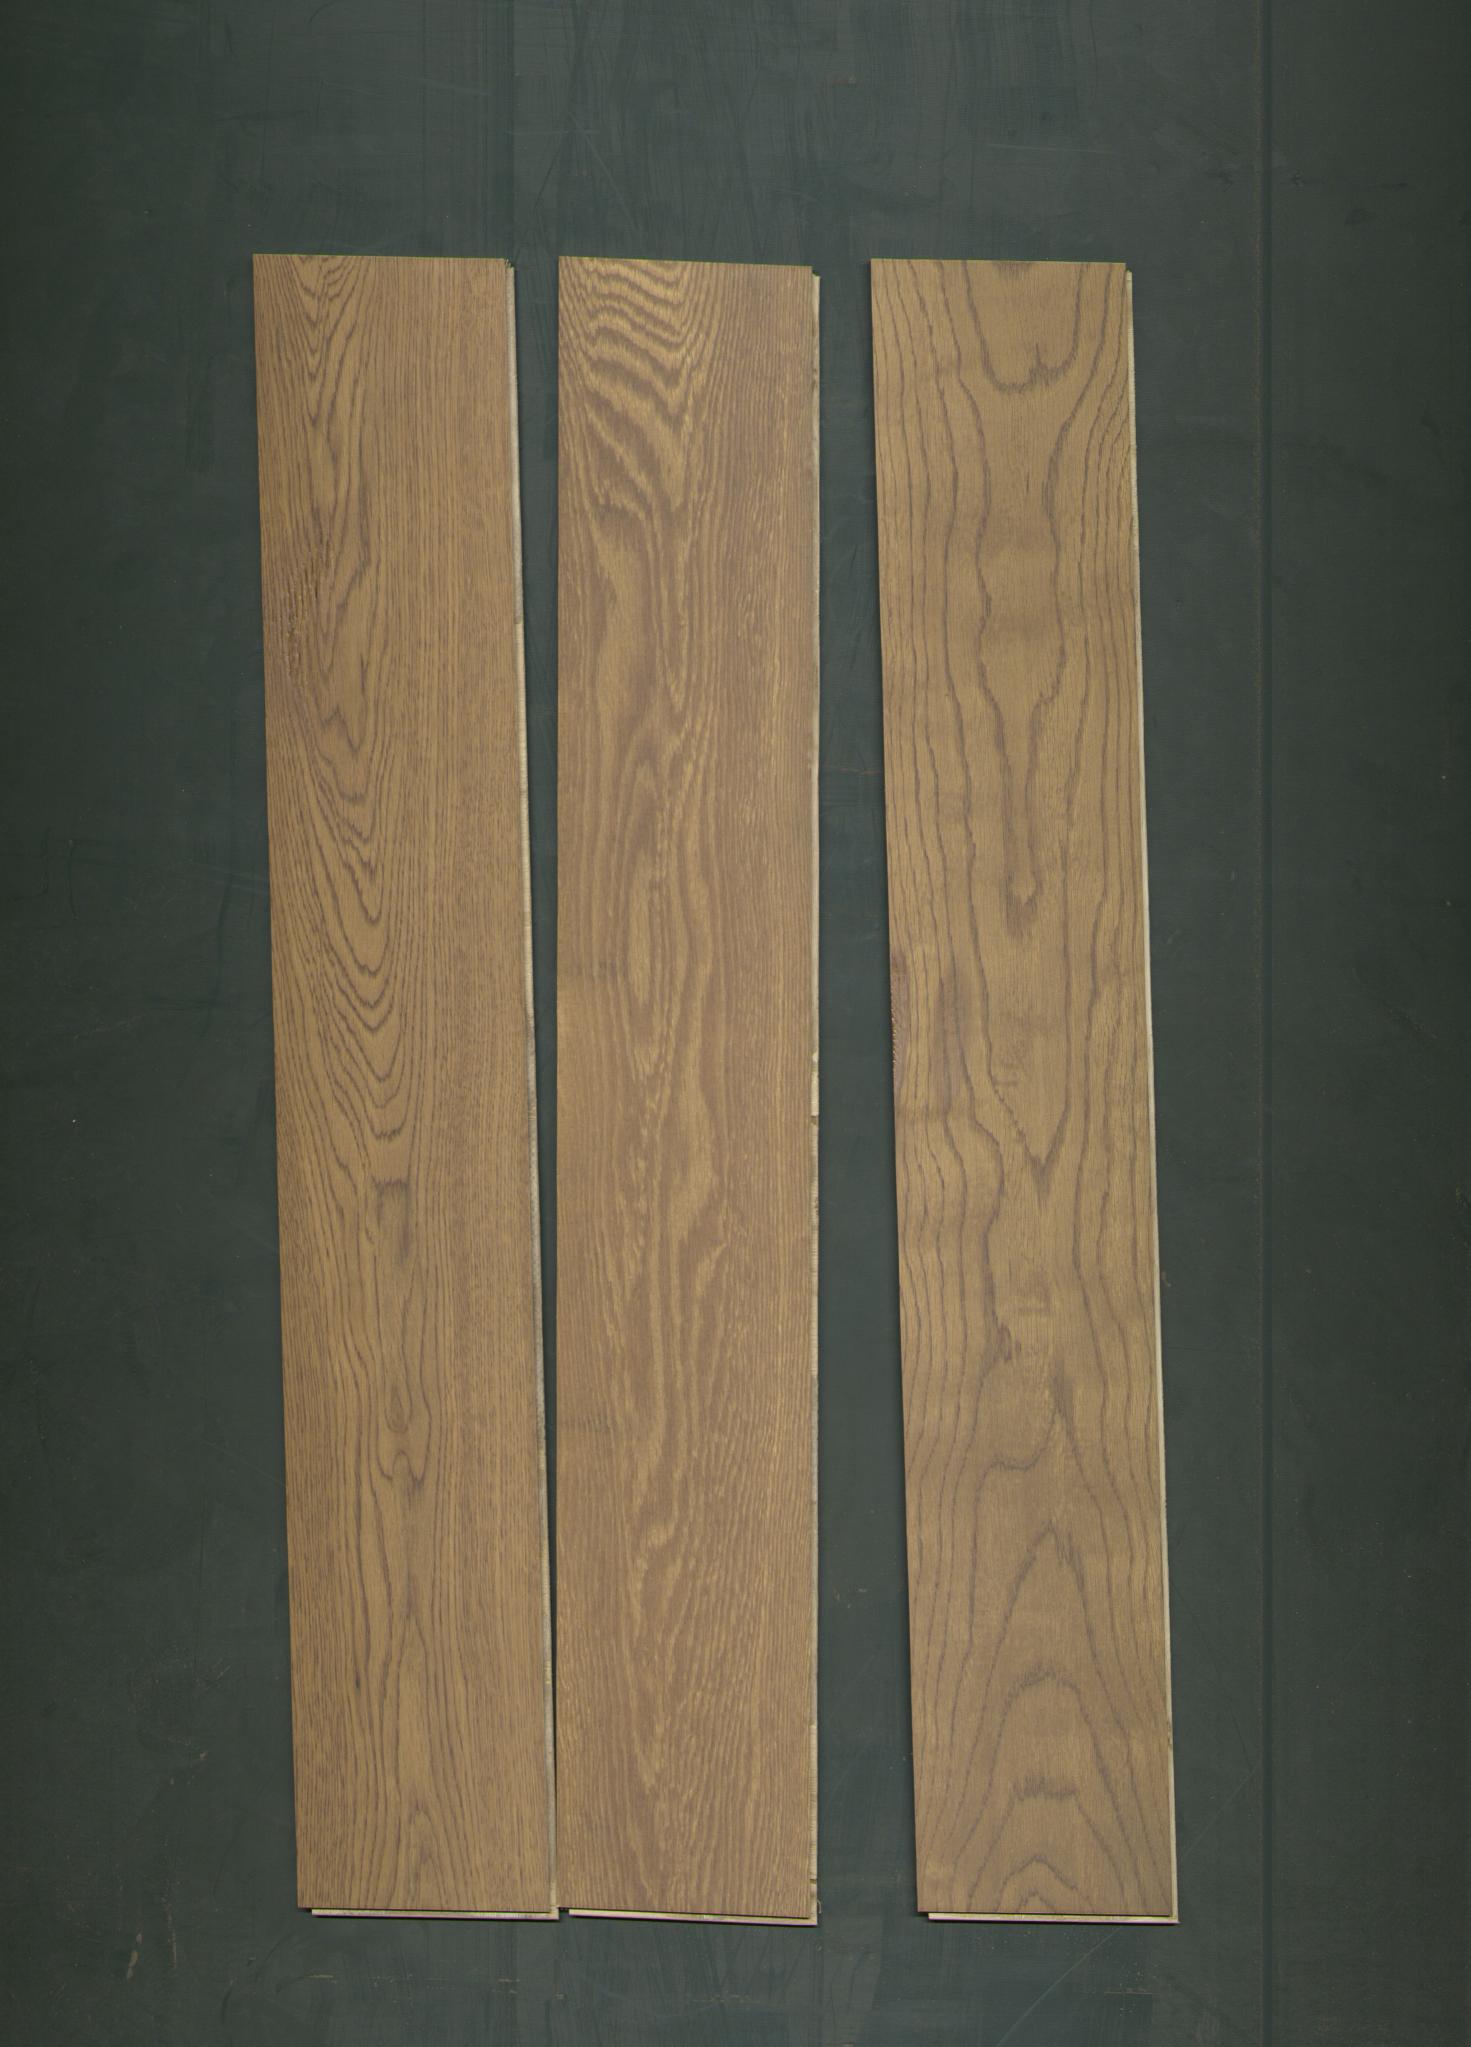
Label: mixers